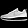
Label: Sneaker